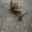
Label: snail